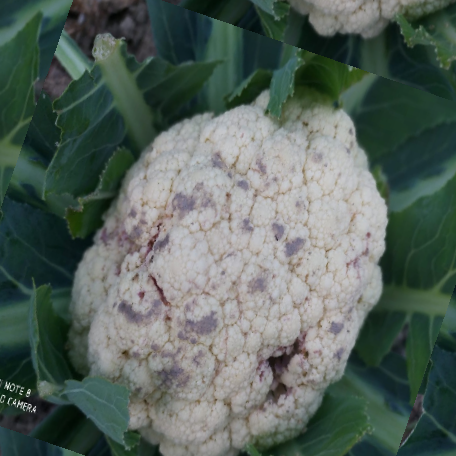
Label: Bacterial spot rot